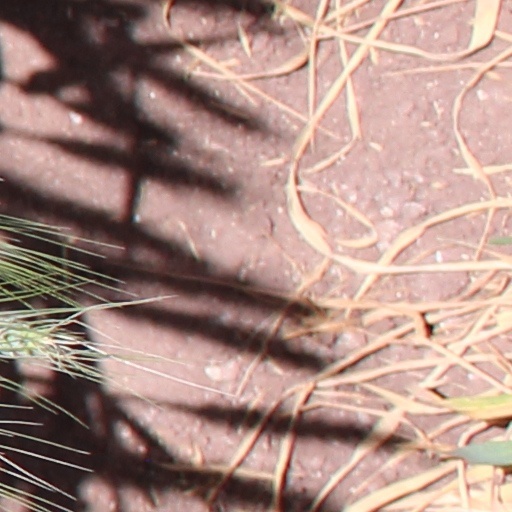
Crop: wheat